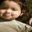
Label: girl